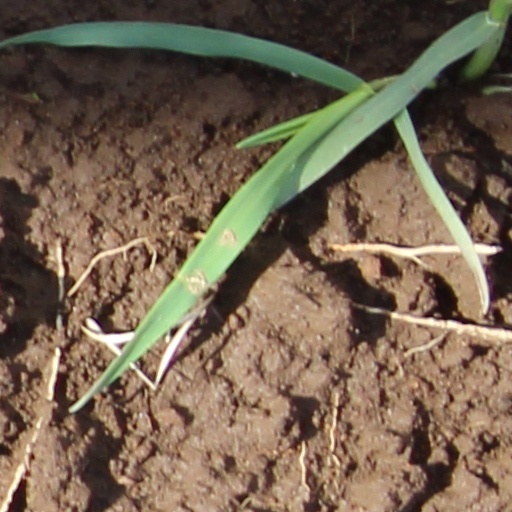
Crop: wheat